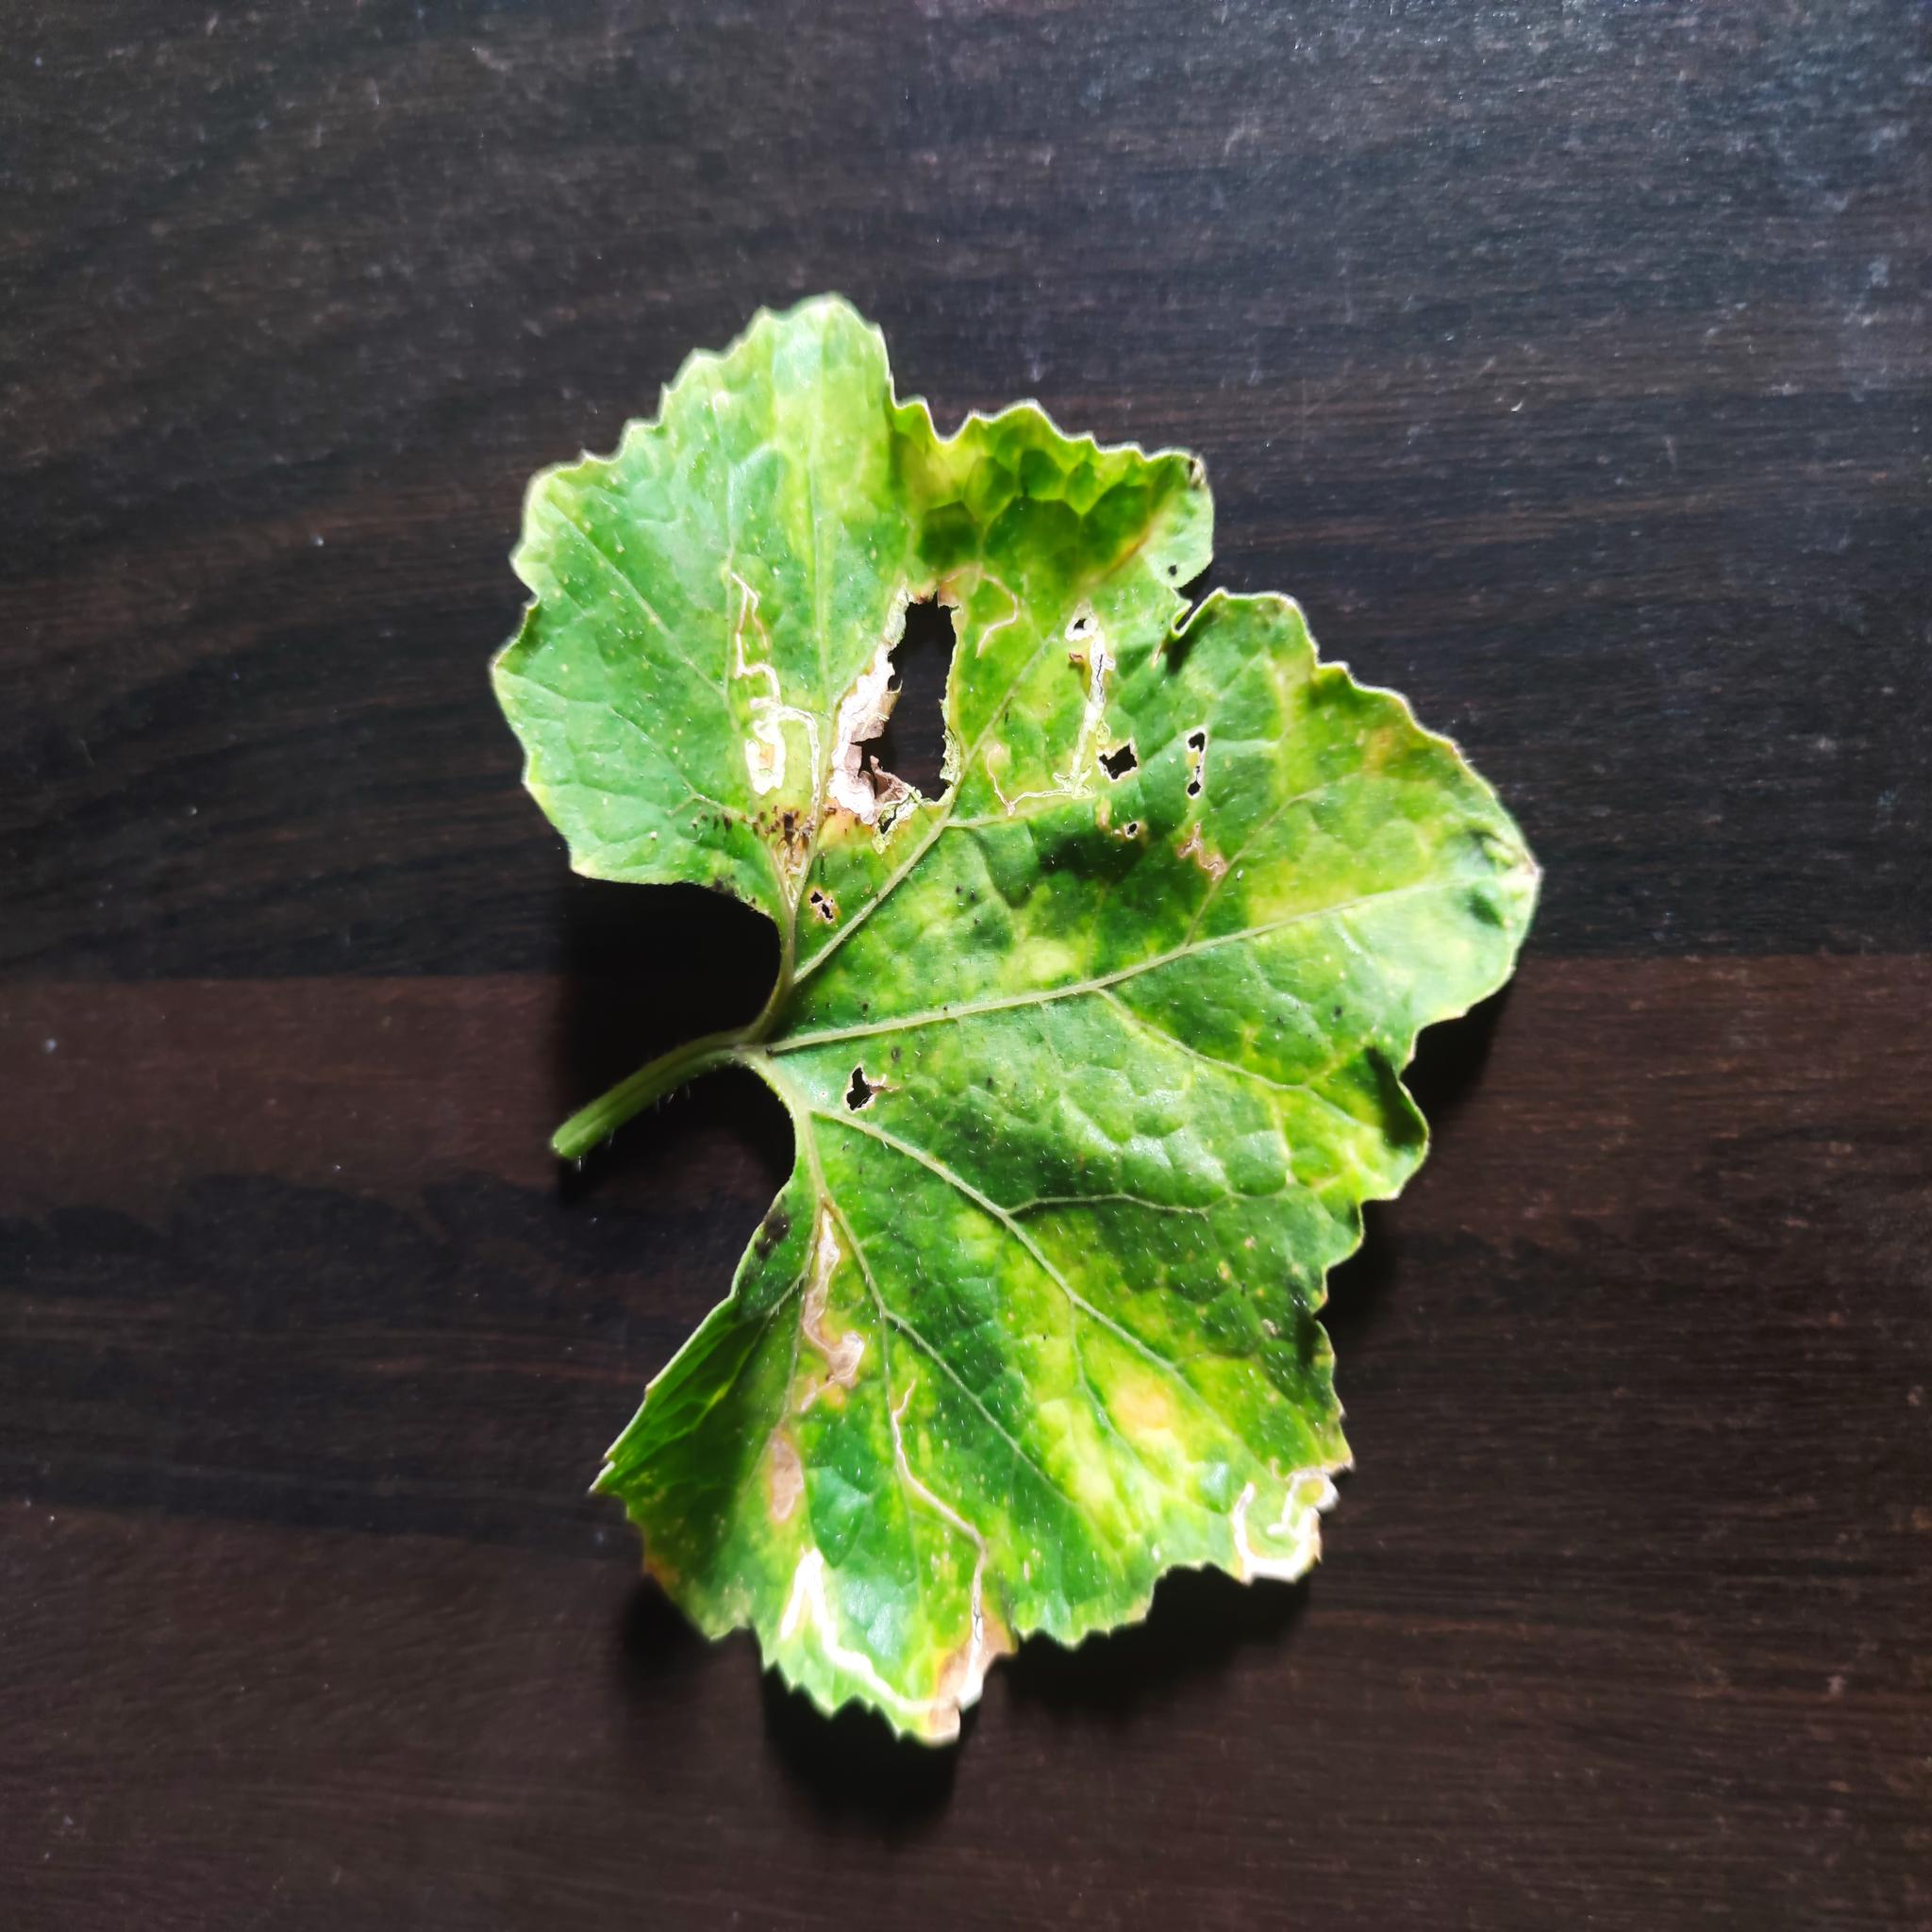
Label: Downy mildew